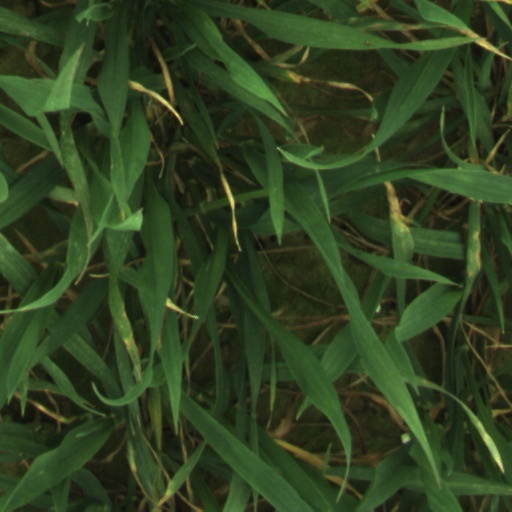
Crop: wheat